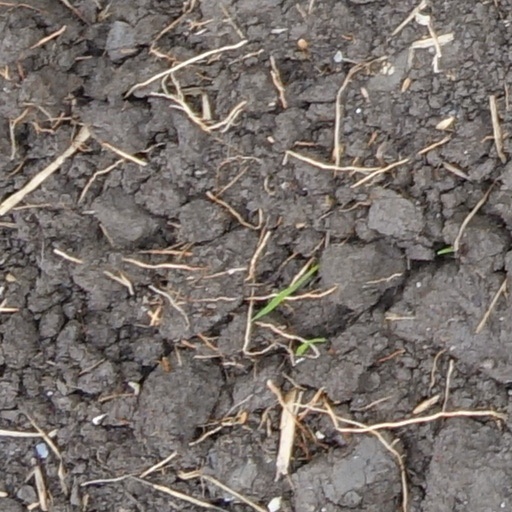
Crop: wheat